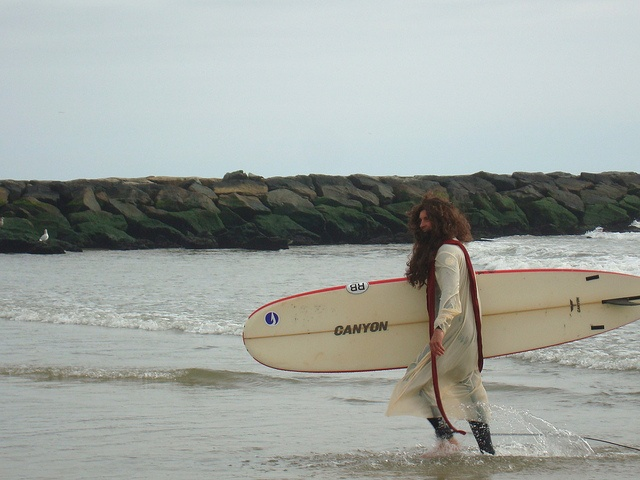
A man is walking on the shore with a surfboard.
A funny picture of a guy dressed like Jesus caring a surfboard on the beach.
A person with a long beard and long hair walks out of the water with a surf board.
A bearded man with long hair carries his surfboard in the waters.
A man with a long beard and hair walks along the beach carrying a surfboard